History of Sesto San Giovanni

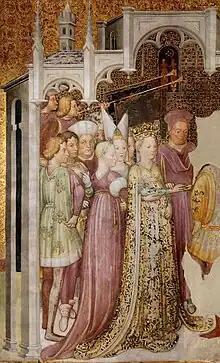
An ancient legend, unsupported by sources, says that "Villa Torretta" was owned by Queen Theodelinda.

The history of Sesto San Giovanni spans more than a millennium and, since the early twentieth century, is strongly characterized by the presence on Sesto's territories of some of Italy's largest factories and industries.